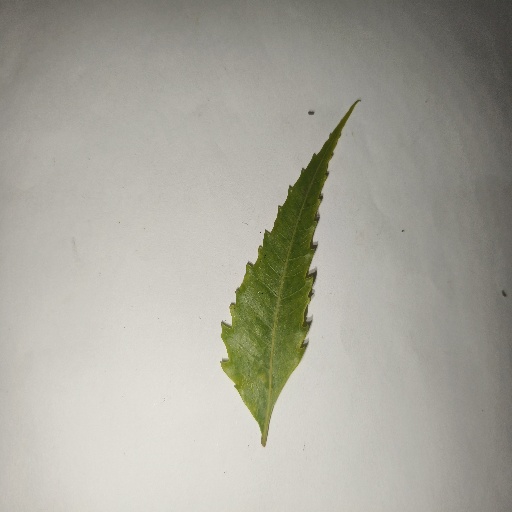
Species: Neem
Leaf condition: Yellow Leaf